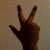
The image shows a hand gesture representing the number 3 in Indian Sign Language.